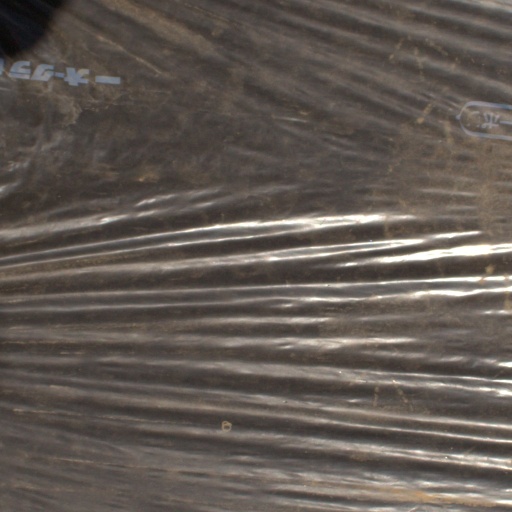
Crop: Jerusalem artichoke